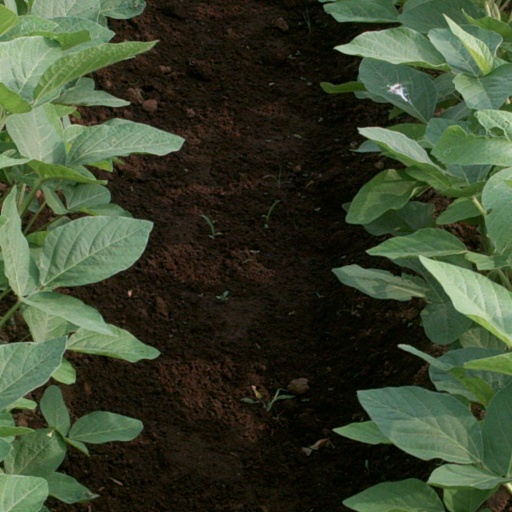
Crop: soybean